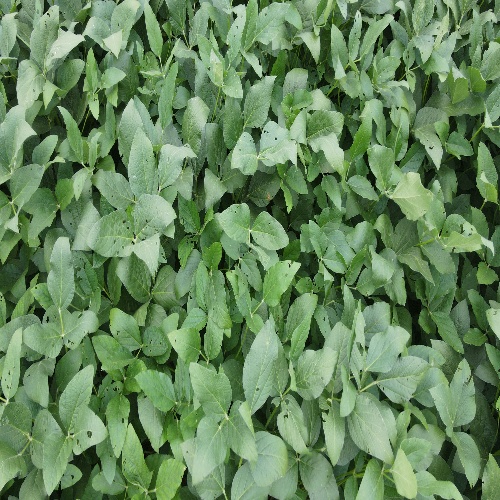
Label: Diabrotica_speciosa